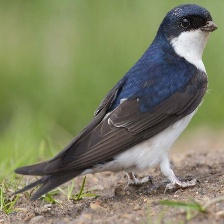
Species: COMMON HOUSE MARTIN
Scientific name: DELICHON URBICUM